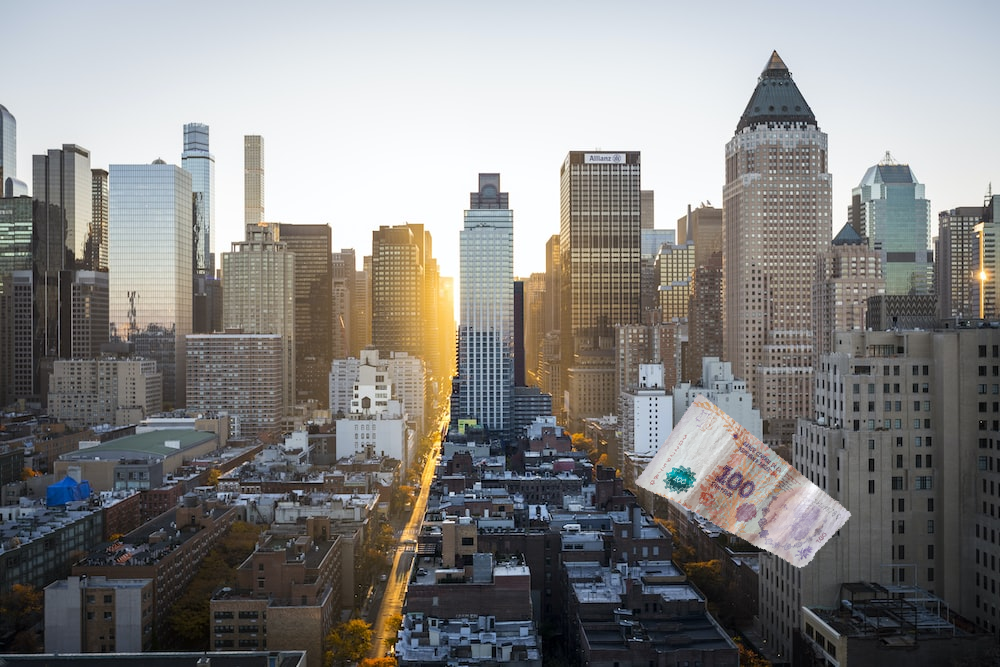
Denominación: 100